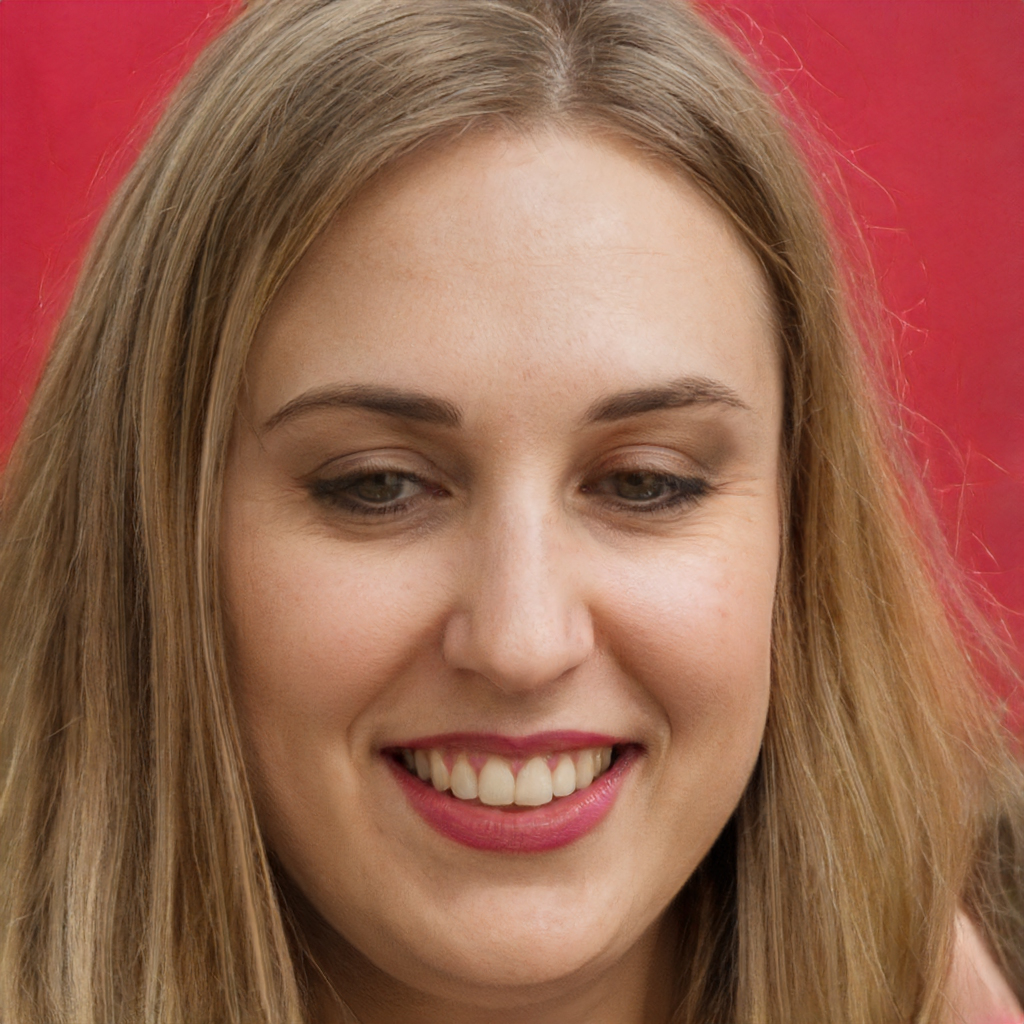
Label: Colored